Telefoni Bianchi

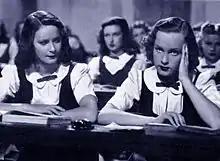
"Schoolgirl Diary" by Mario Mattoli (1941)

The bourgeois setting aesthetically echoed American film comedies, especially Frank Capra. The hopes of the petty-bourgeois could only become reality. Films like "A Thousand Lire a Month", as well as the song of the same name, went down in history for their explicit lightheartedness and equally irreverent evocation. The melodic element often returned to peep out, many of these films contained at least one hit song (just think "Parlami d'amore Mariù" composed for the film "What Scoundrels Men Are!" which later became much more famous than the film itself).